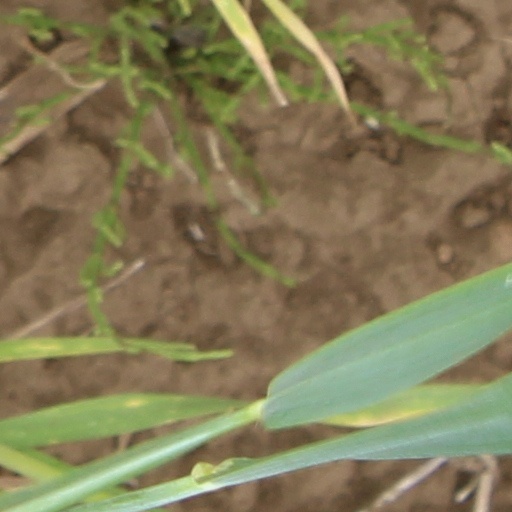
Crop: wheat